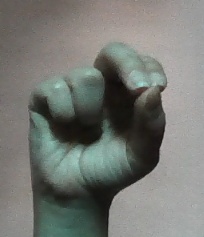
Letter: gaaf